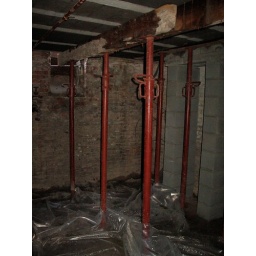
Vervanging van de houten draagvloer door een welfsel in potten en balken met betonnen druklaag.